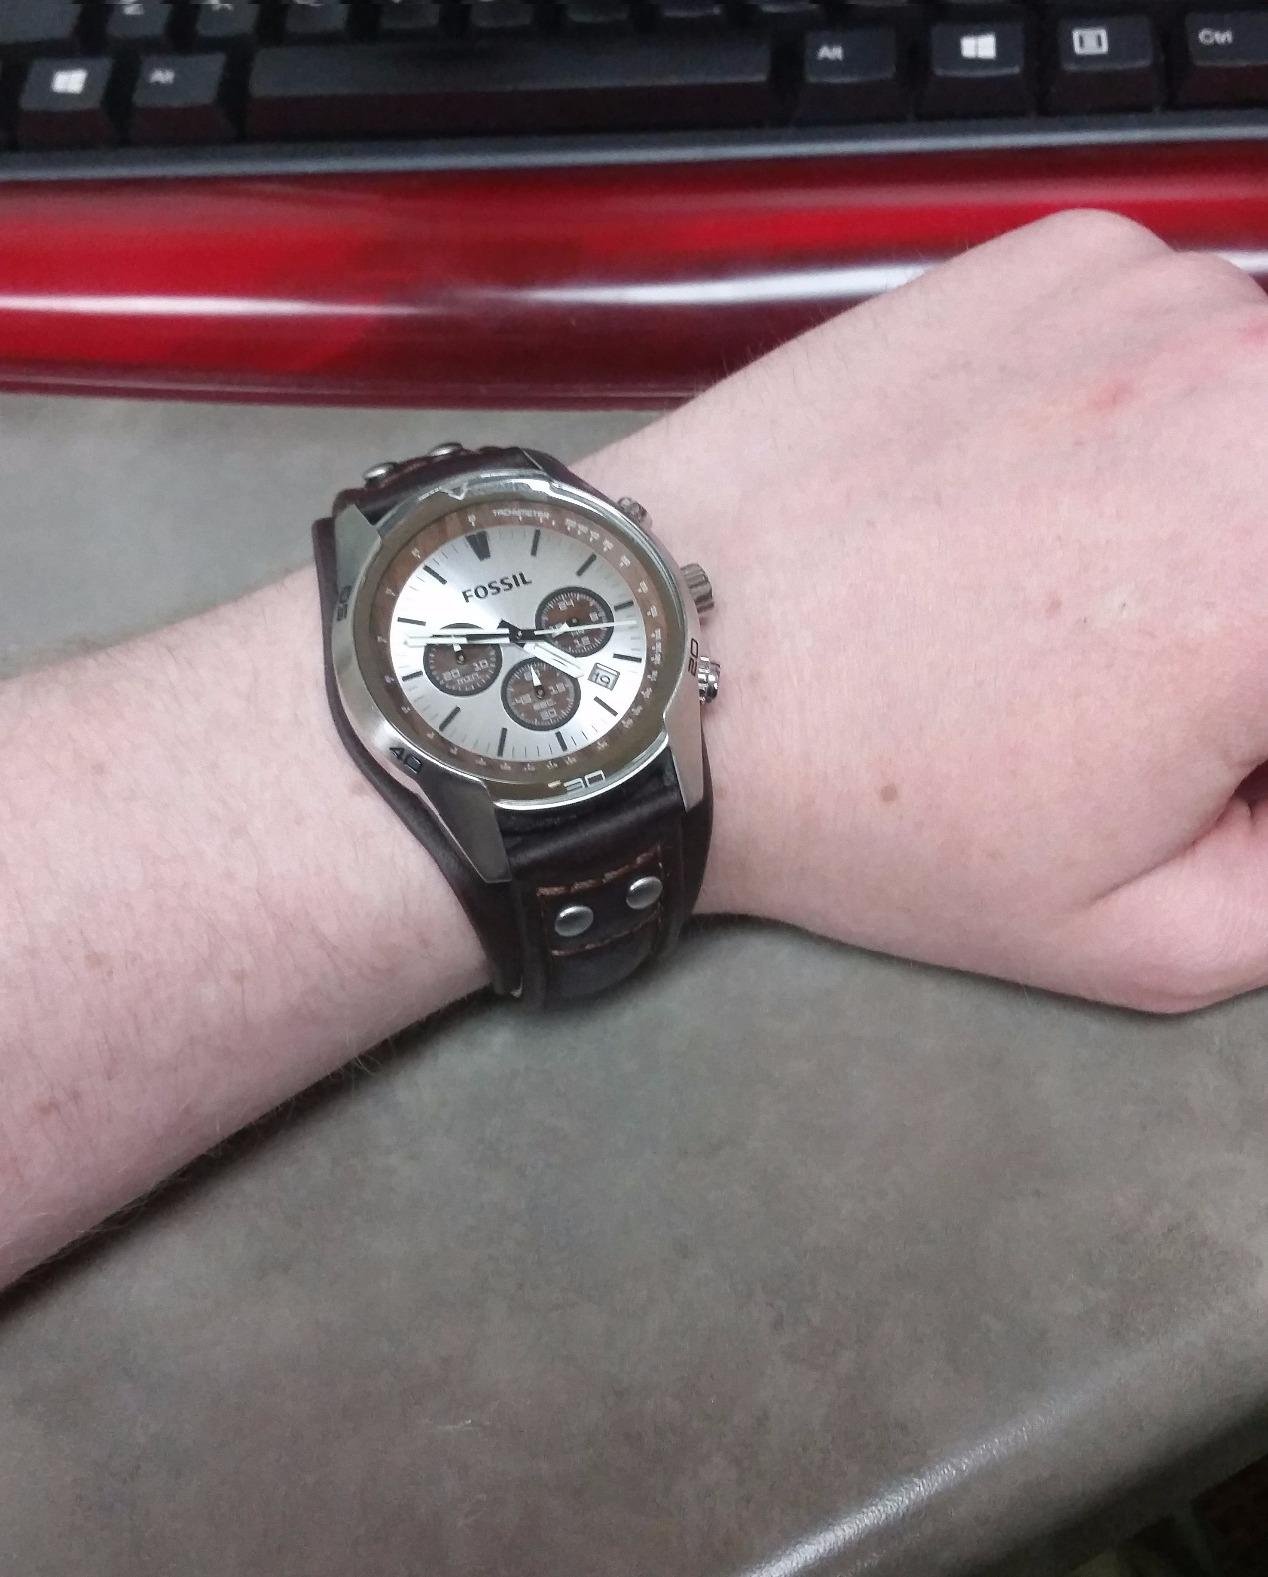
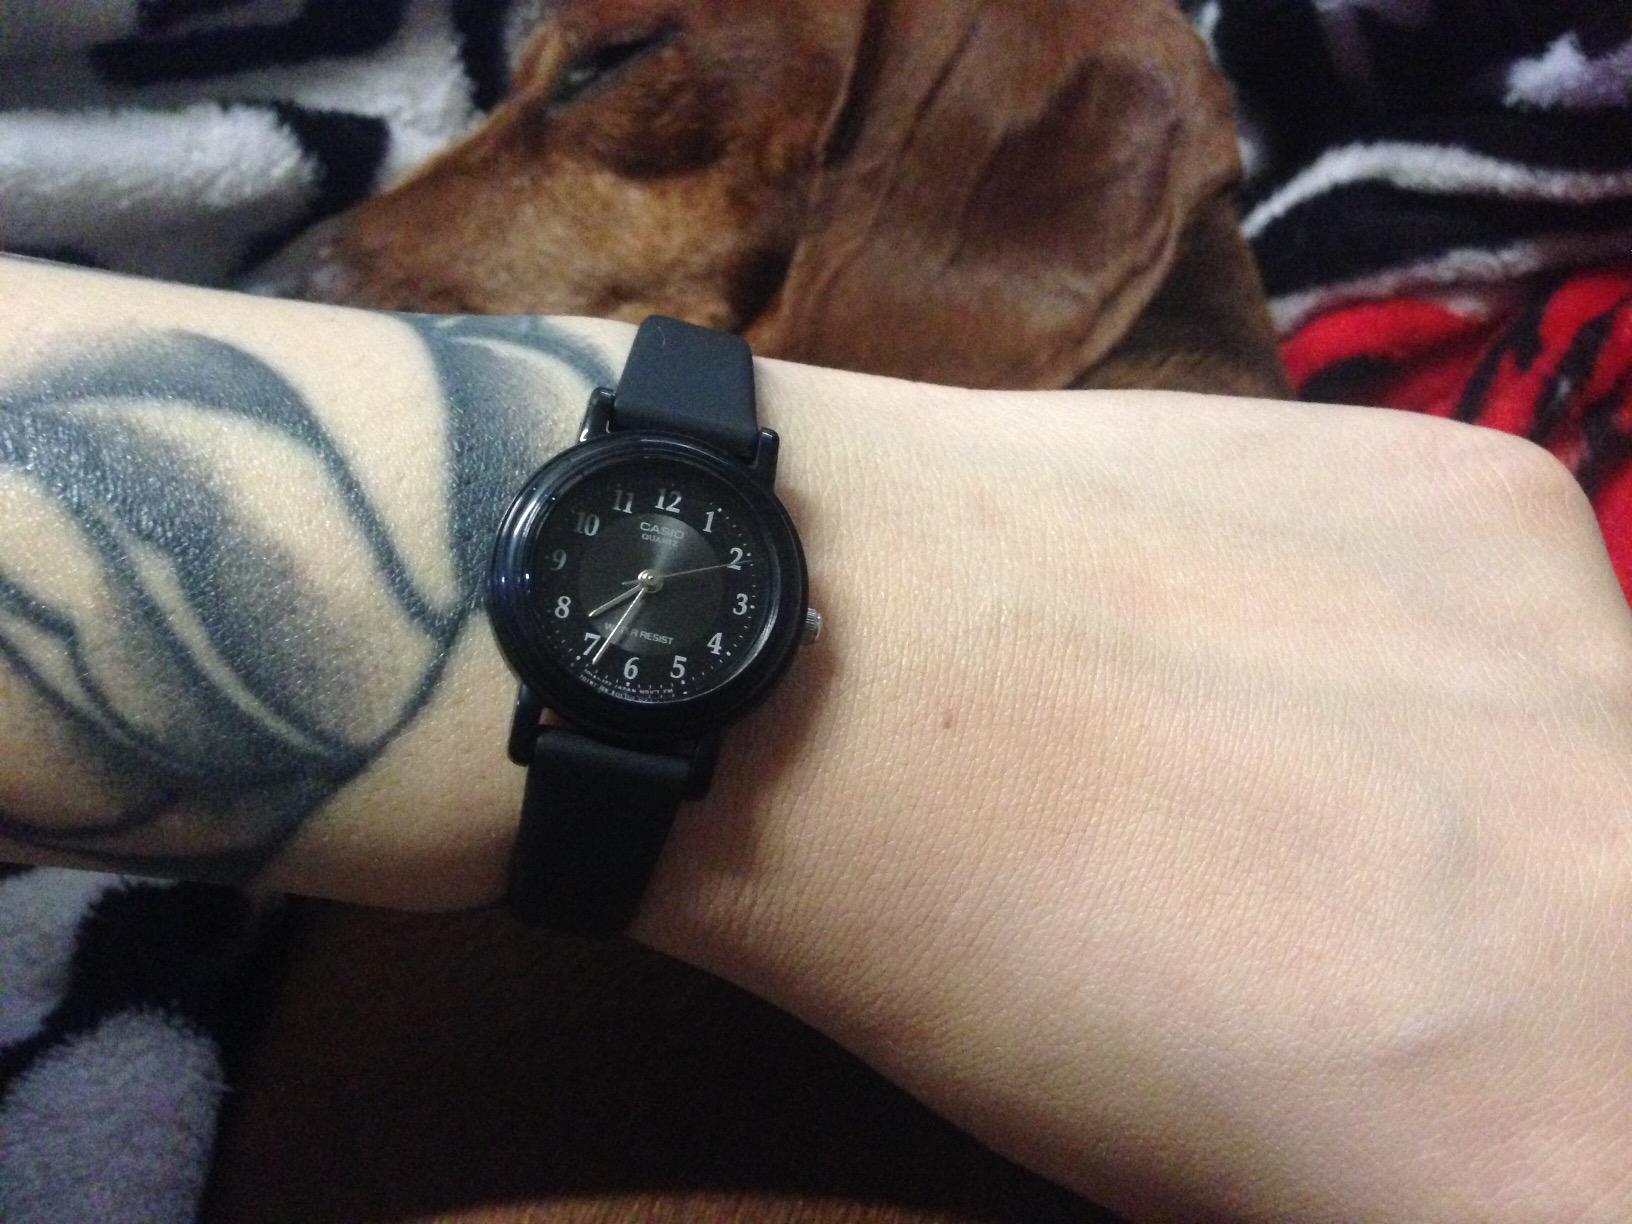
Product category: accessories_watch
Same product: no